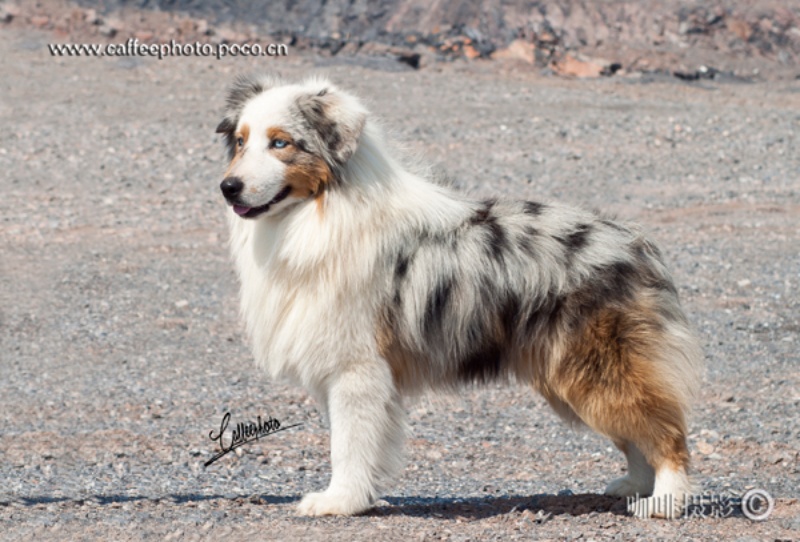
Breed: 245-n000098-Australian_Shepherd